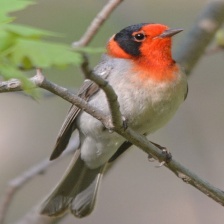
Species: RED FACED WARBLER
Scientific name: CARDELLINA RUBRIFRONS